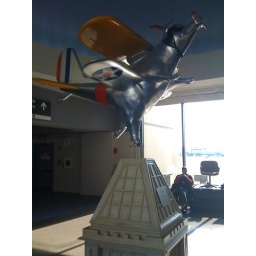
The pig to greet us as we got off the plane in Cincinnati